YaYa Diaby

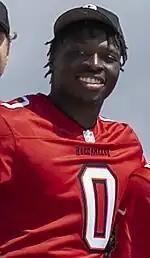
Diaby with the Tampa Bay Buccaneers in 2023

YaYa Diaby (born May 30, 1999) is an American professional football linebacker for the Tampa Bay Buccaneers of the National Football League (NFL). He played college football for the Georgia Military Bulldogs before transferring to the Louisville Cardinals.